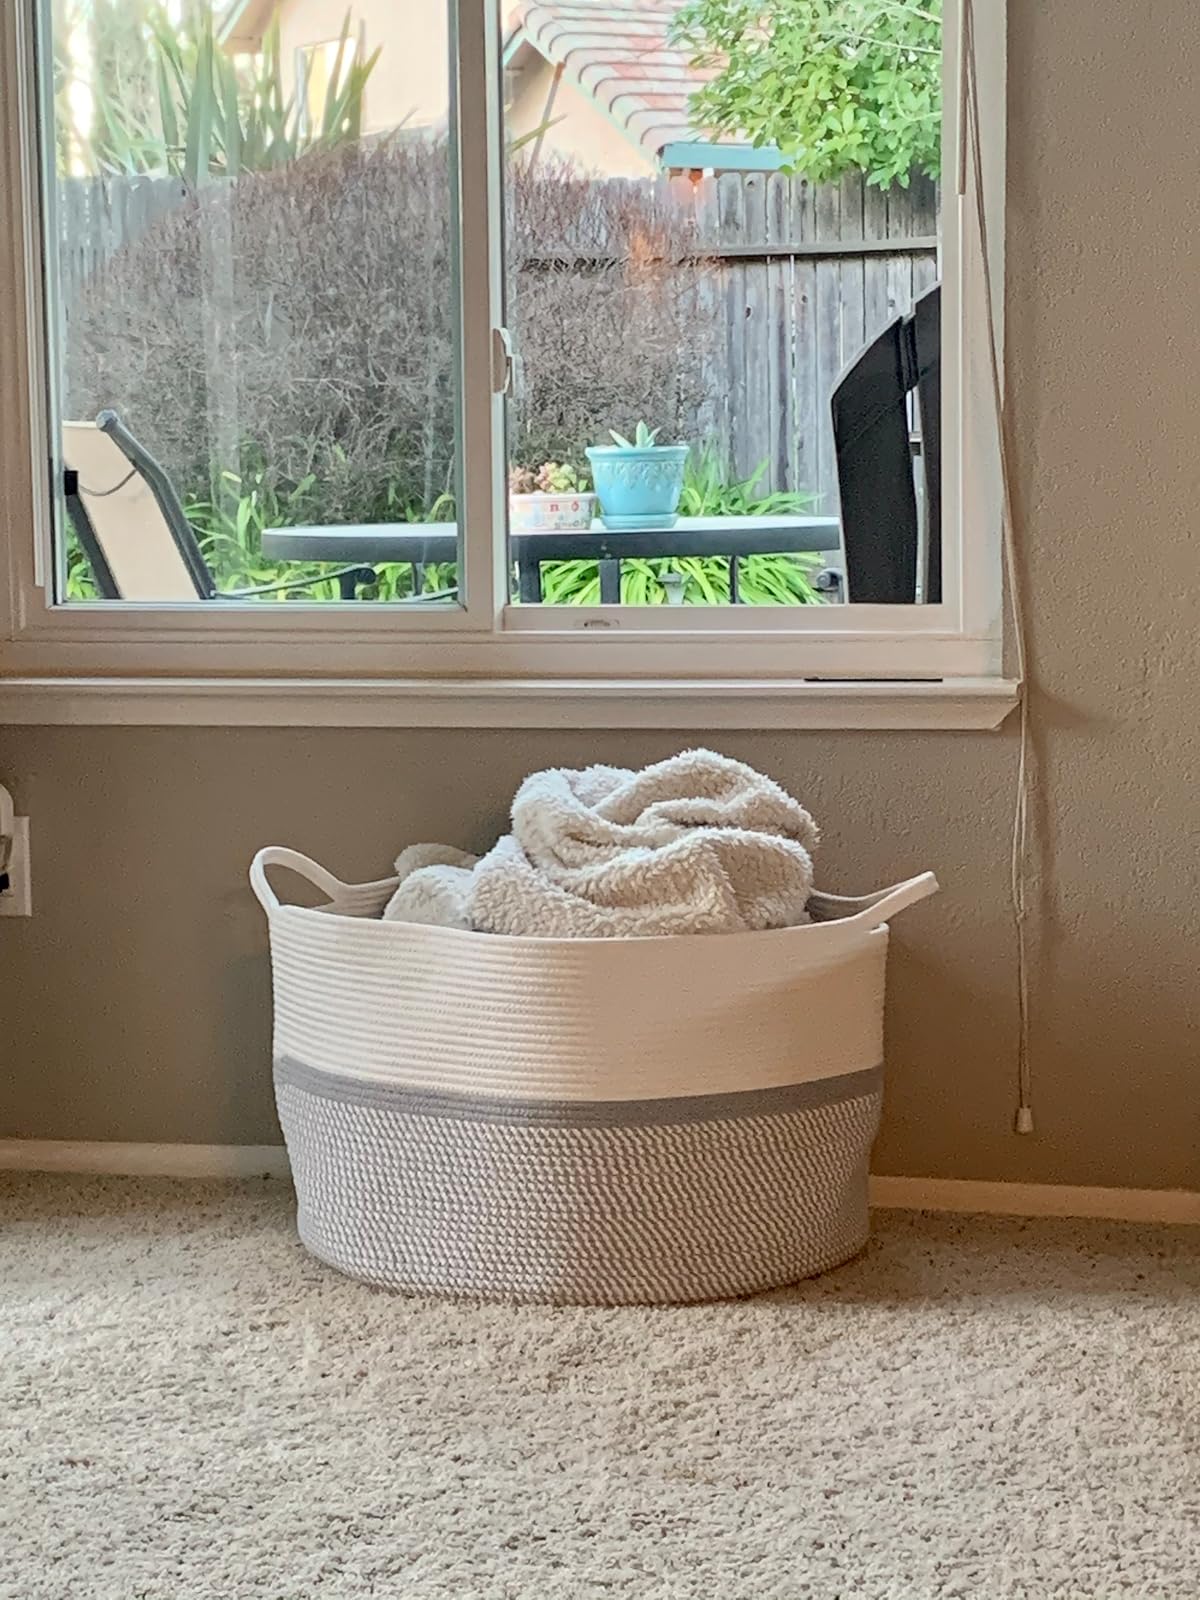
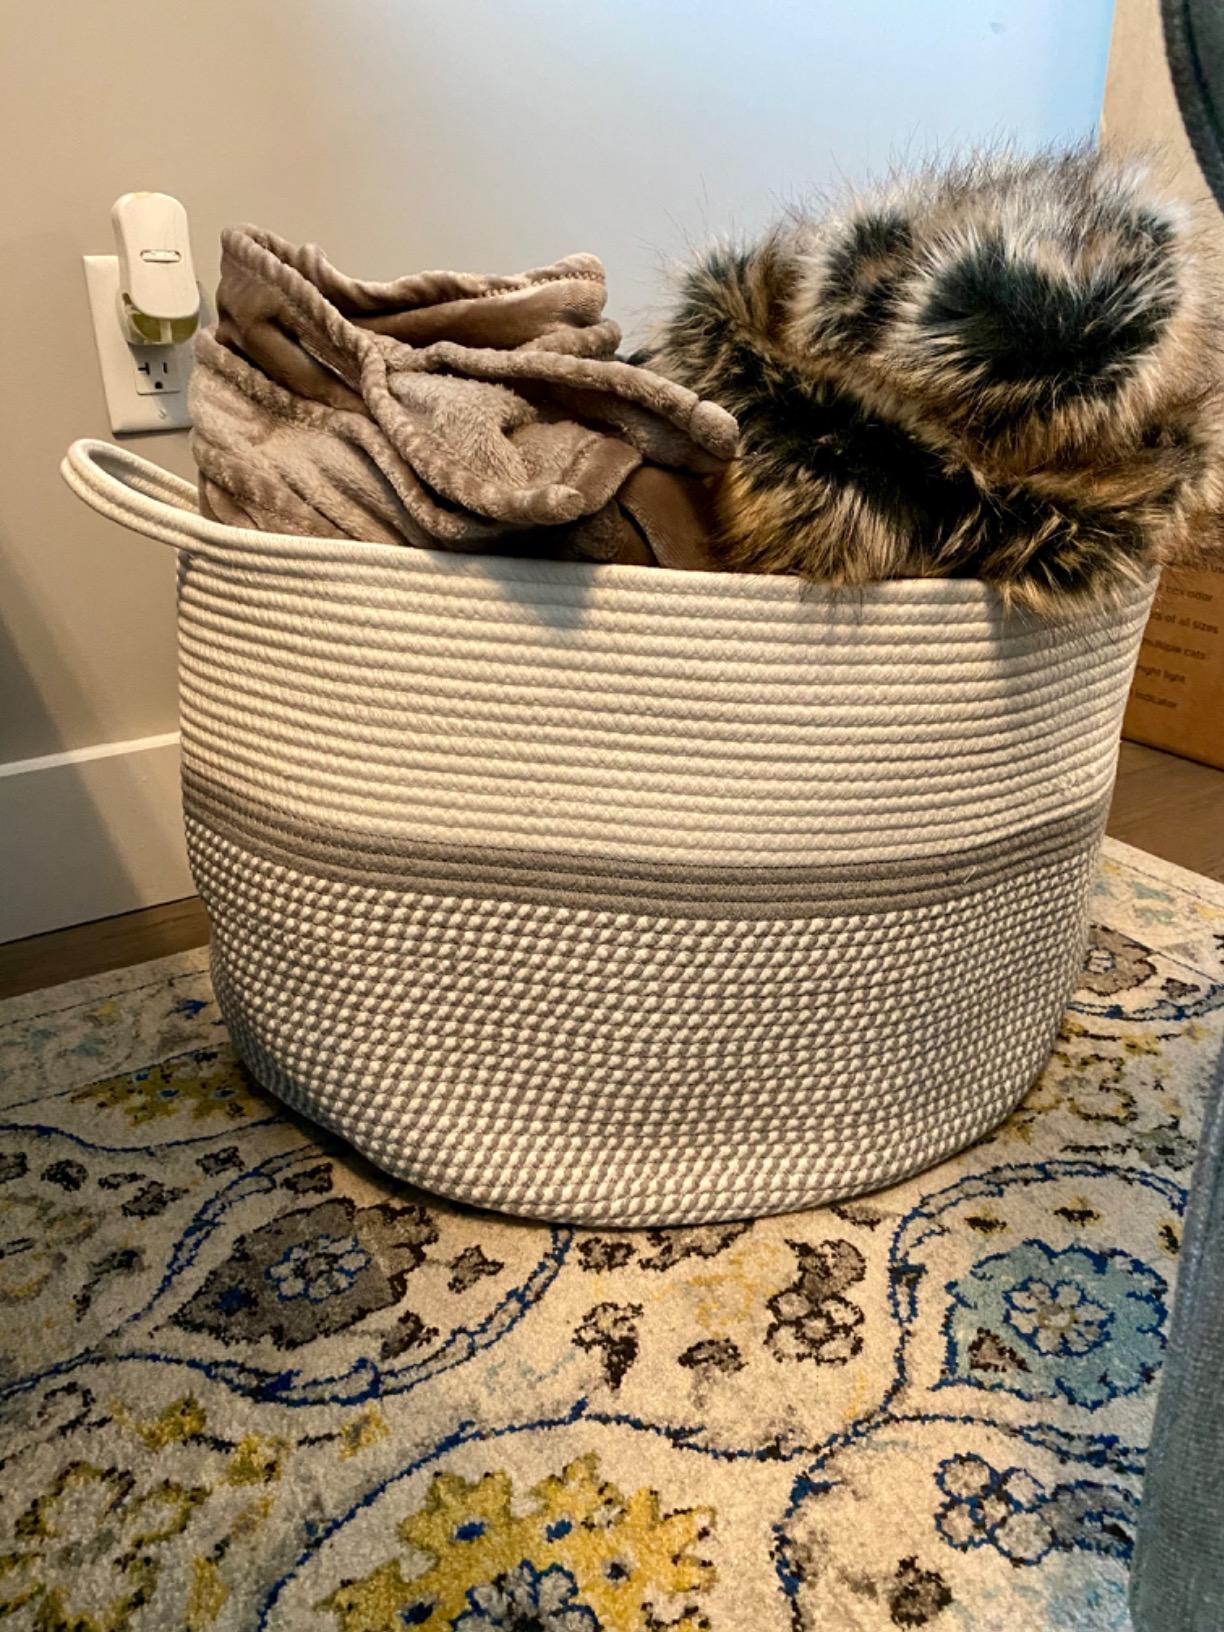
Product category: items_hamper
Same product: yes